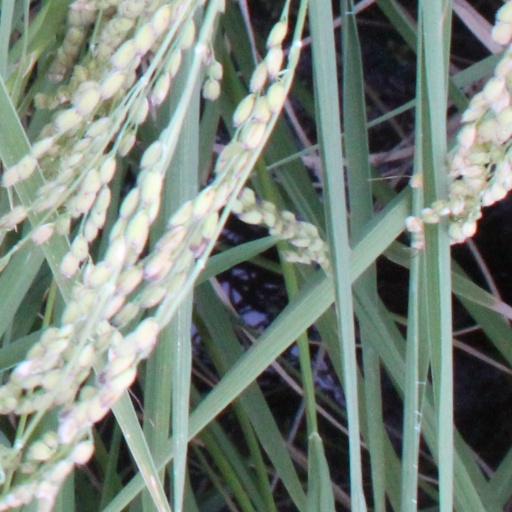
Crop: rice